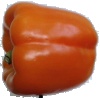
Label: orange_pepper